Shigeru Iwasaki

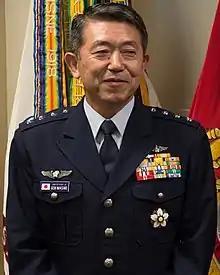
General Iwasaki in August 2012

is a Japanese military officer who was the 4th Chief of Staff of the Joint Staff of the Japan Self-Defense Forces. A four-star General from the Japan Air Self-Defense Force, Iwasaki became the highest-ranking military officer in Japan and ranked third in the overall chain of command (after the Prime Minister and the Minister of Defense).